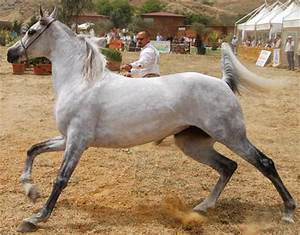
Label: cavallo